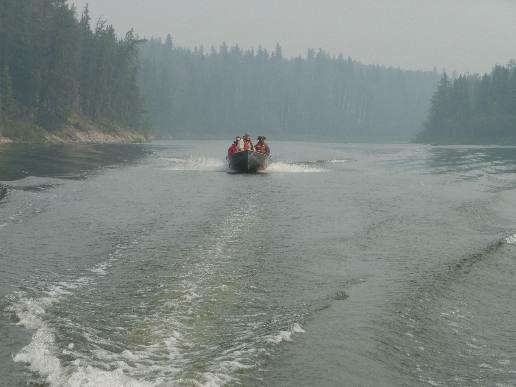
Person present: No